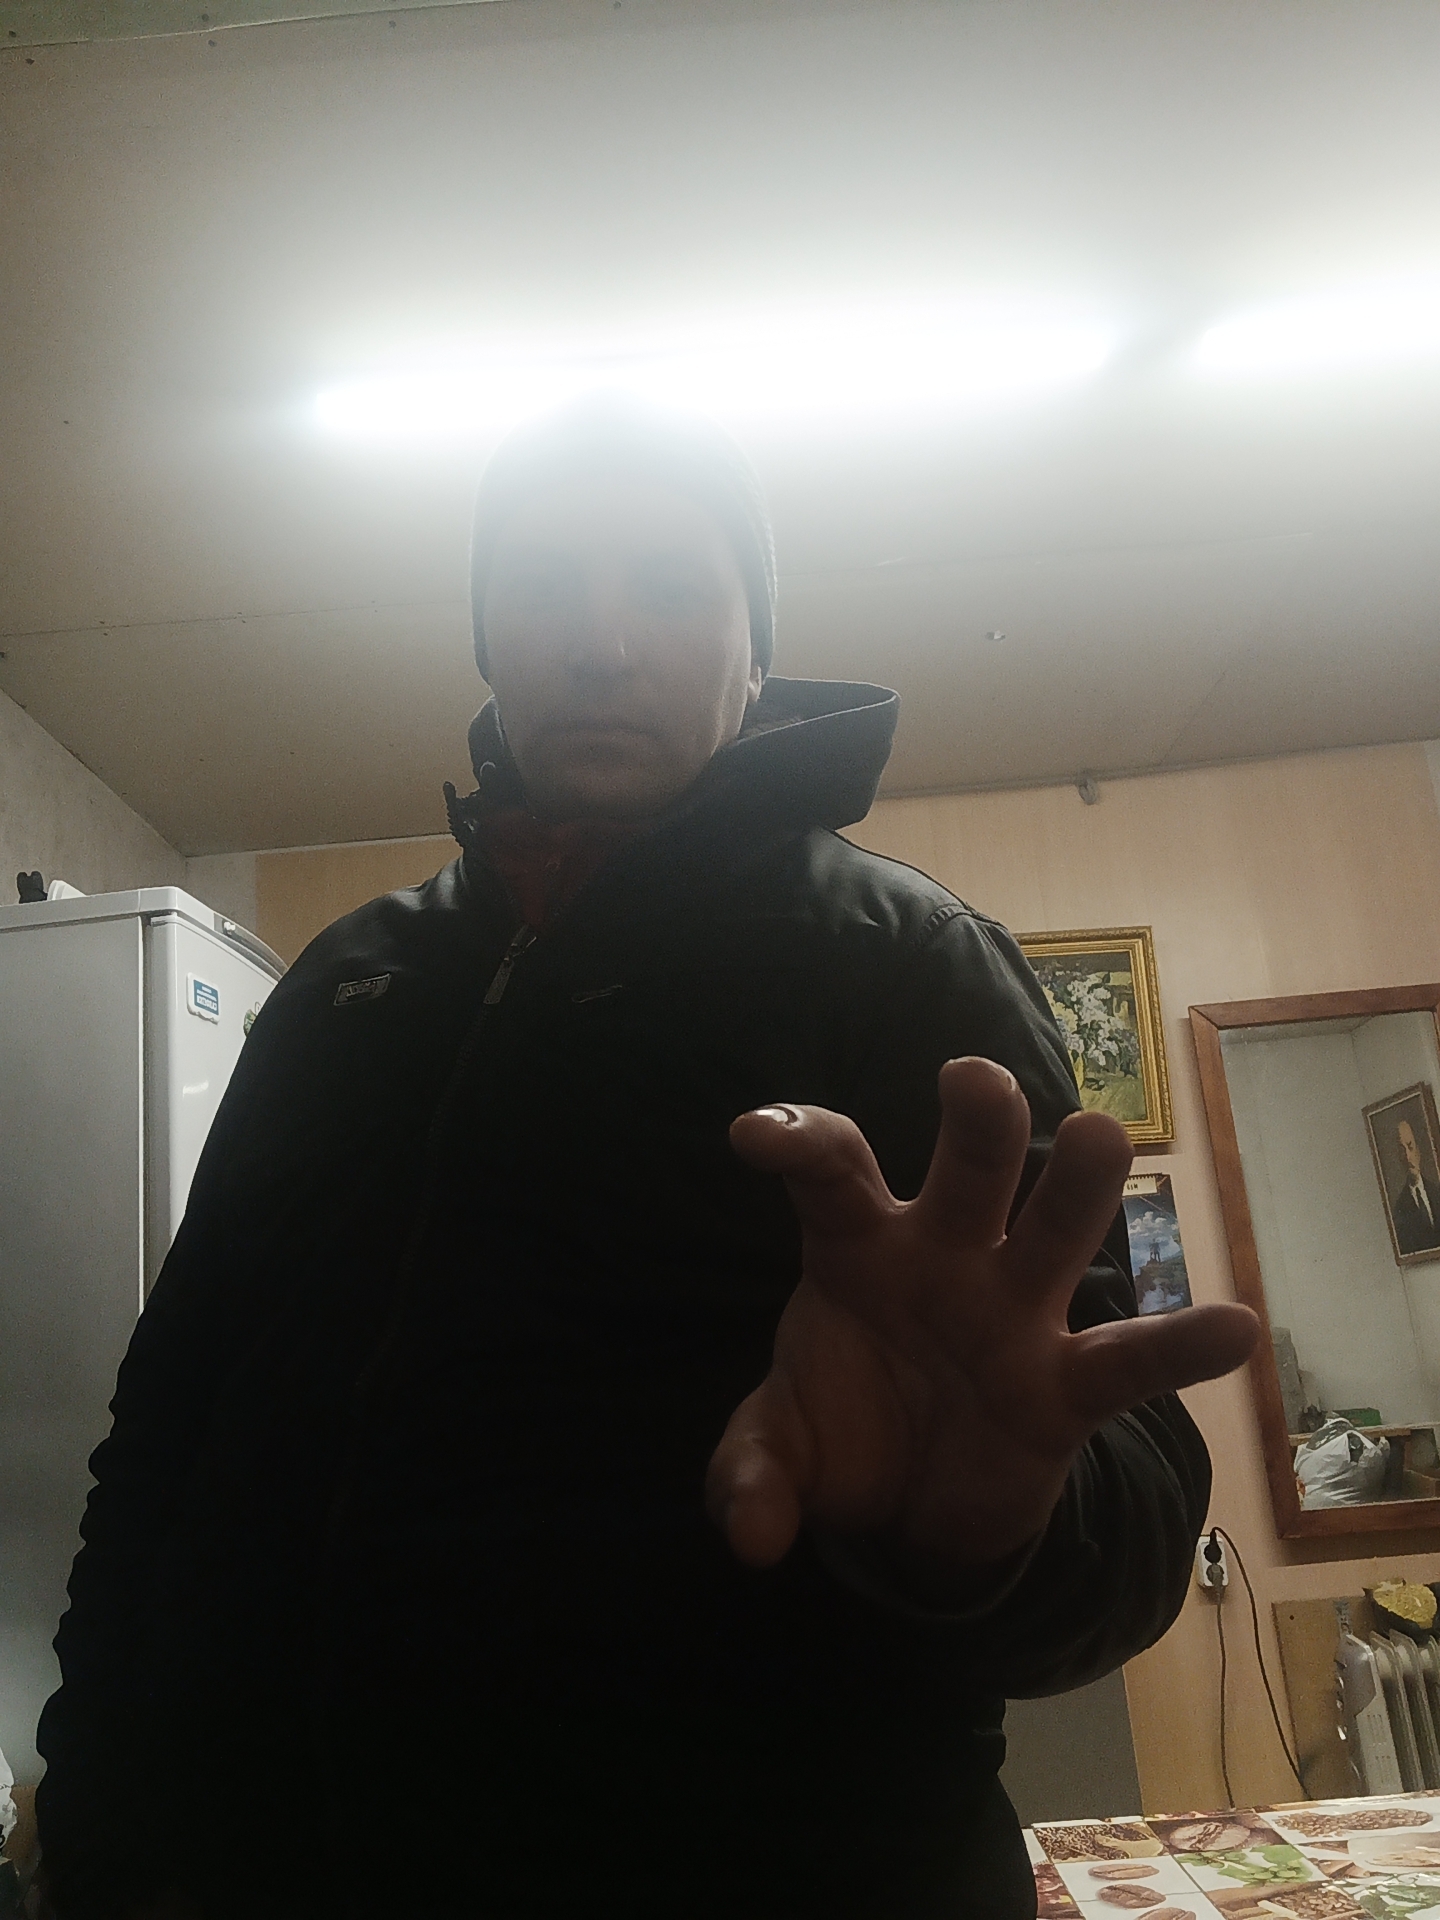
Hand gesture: grabbing